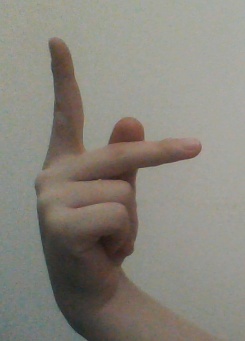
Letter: dha